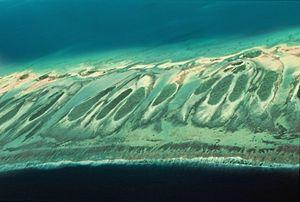
Partie sud-est de l'atoll Tikehau (Polynésie Française, avec une alternance de motus et de hoas (le lagon est à l'arrière-plan)